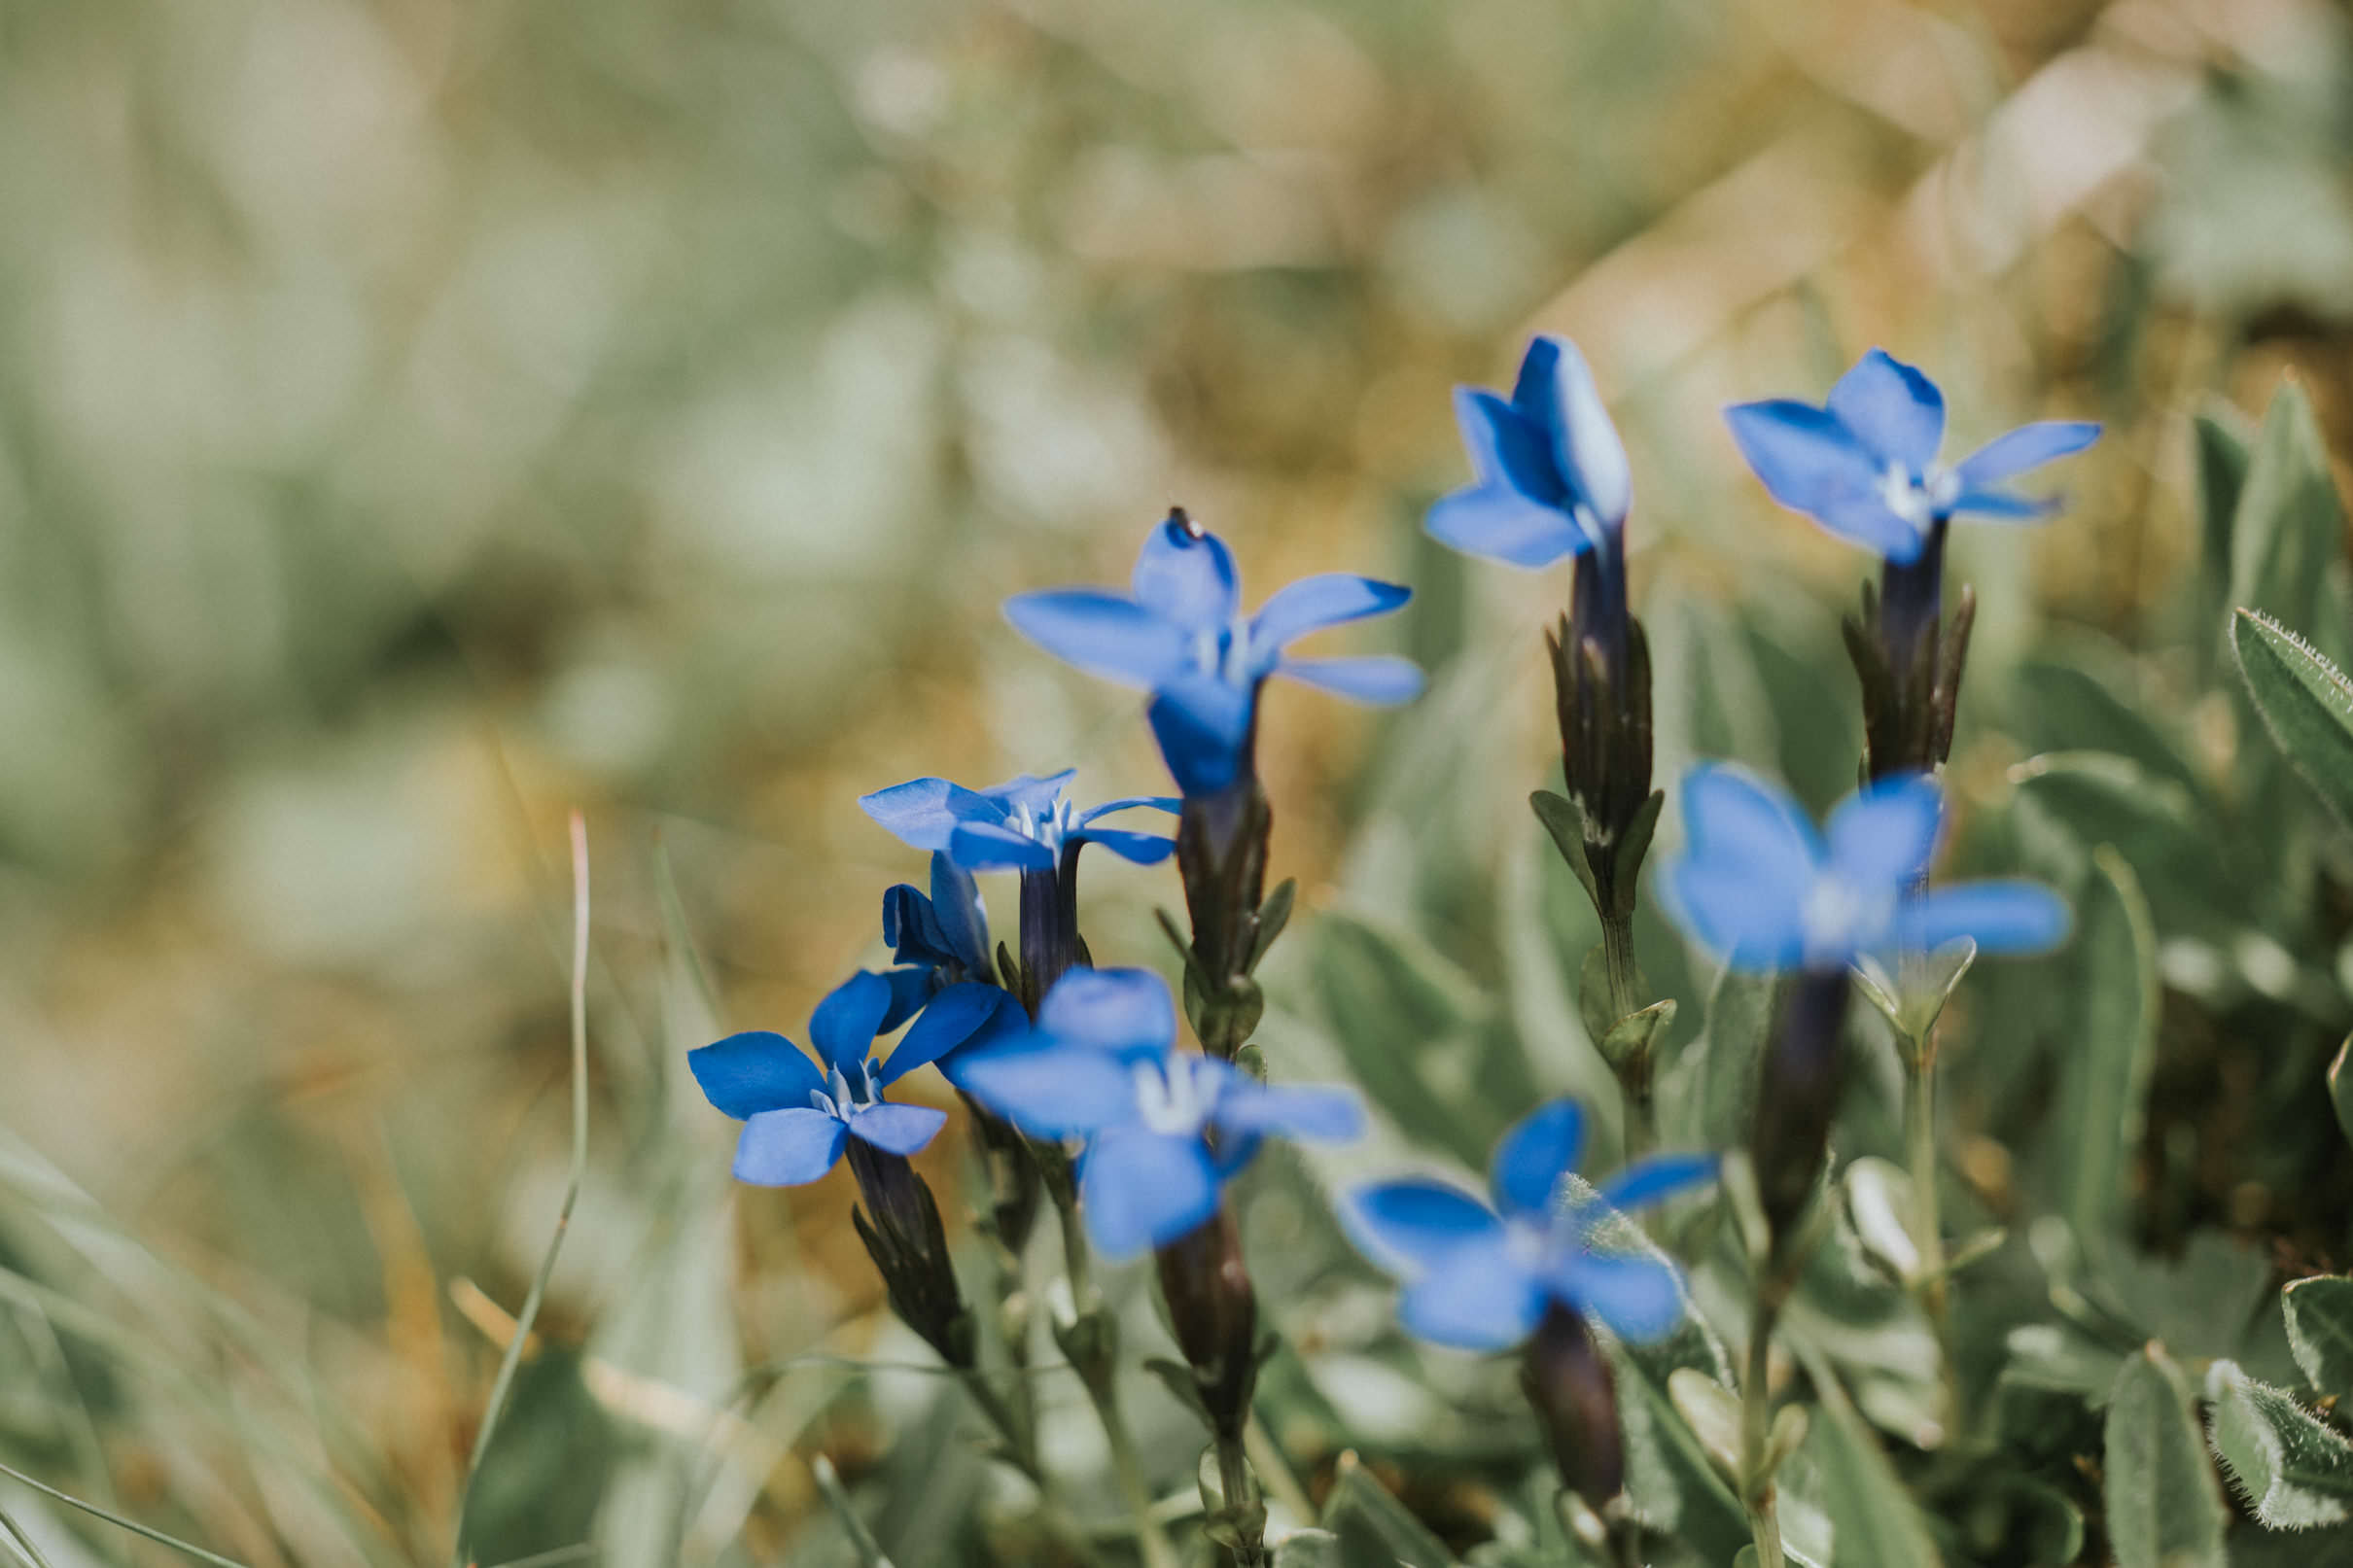
flower, blue, plant, flowering plant, wildflower, spring, petal, gentian family, gentiana, borage family, lobelia, iris, perennial plant